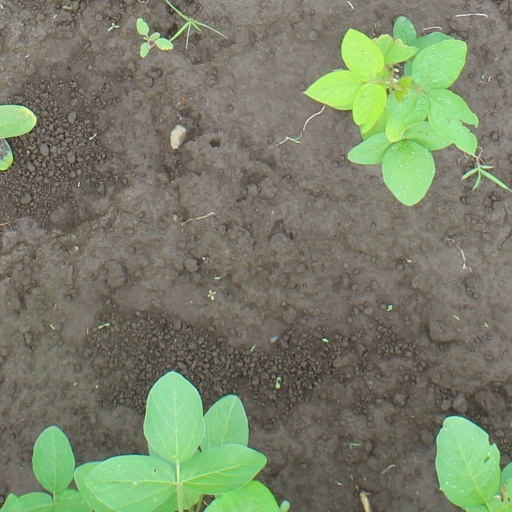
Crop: soybean